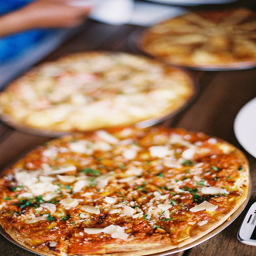
Three pizza pies on top of a table.
A wooden table topped with three pizza's .
An array of custom homemade pizzas on a table.
Artisan pizzas sit cooked and ready to eat.
a close up of three pizzas on a wooden table